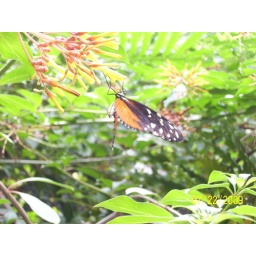
This is a close up of a very pretty butterfly in the butterfly house at the Detroit Zoo.